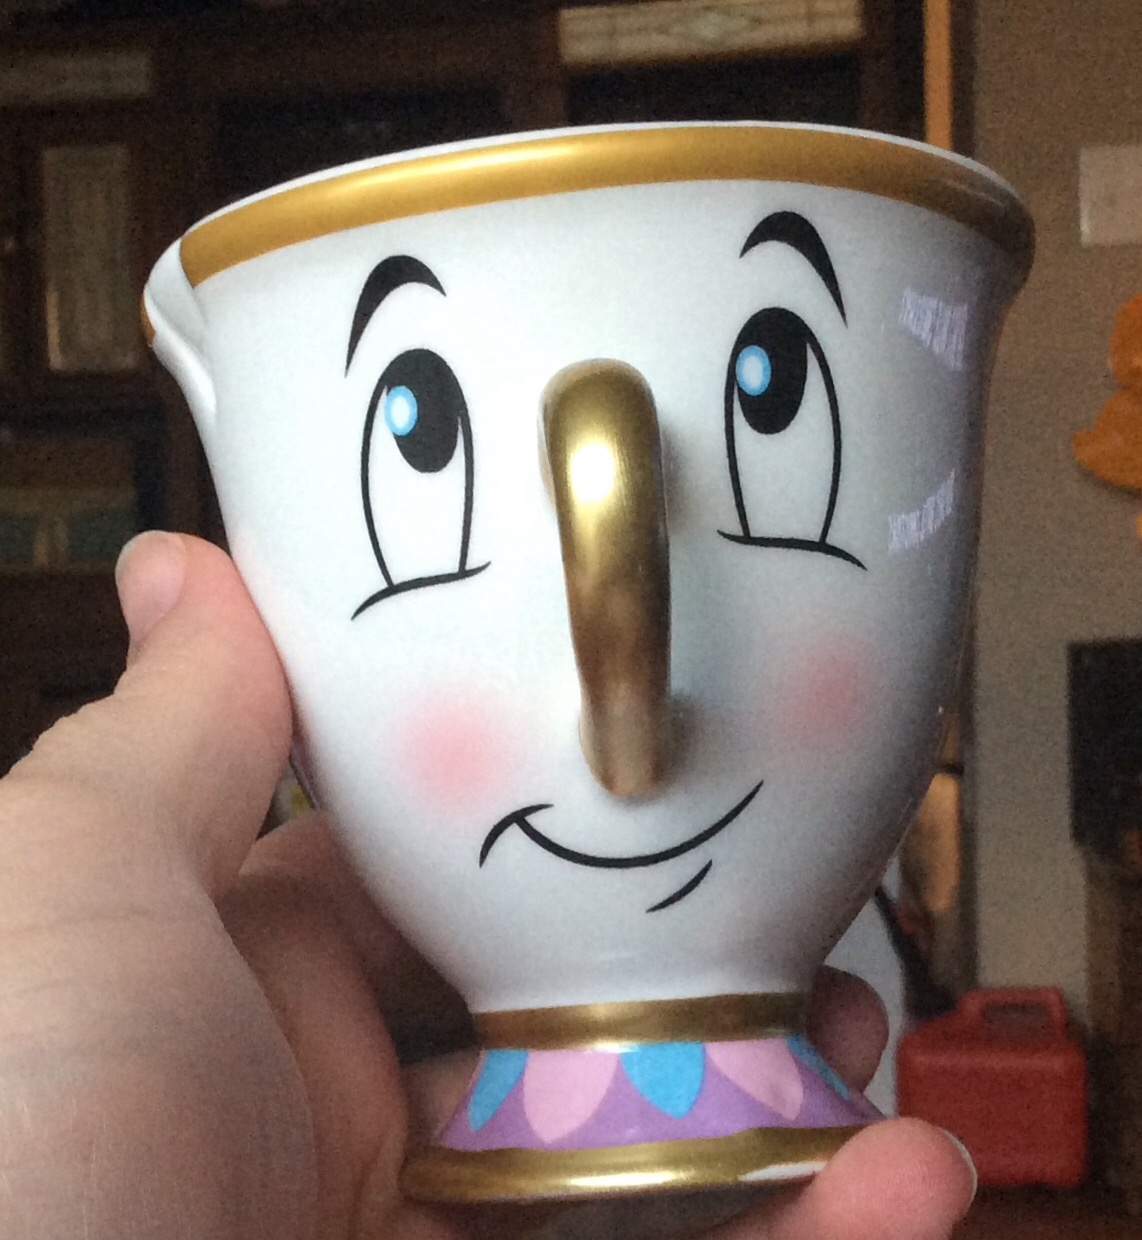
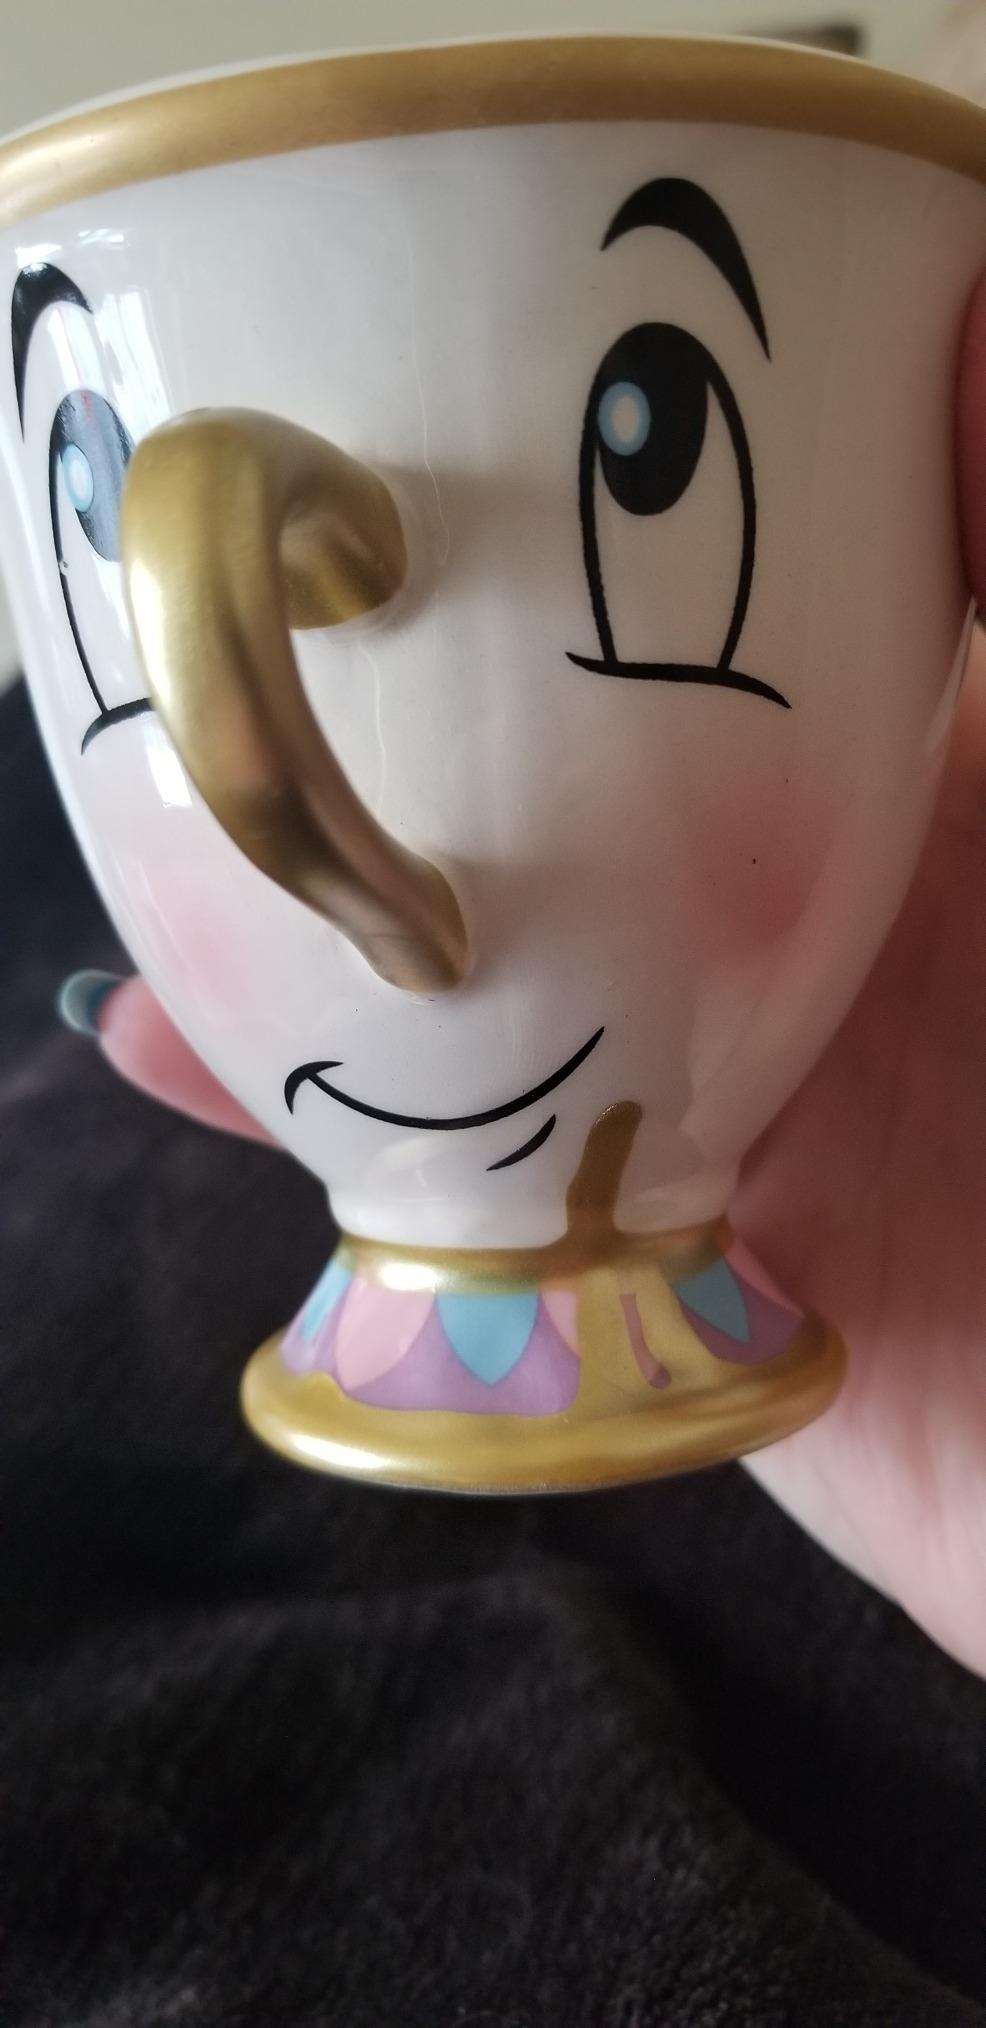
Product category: items_mug
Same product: yes